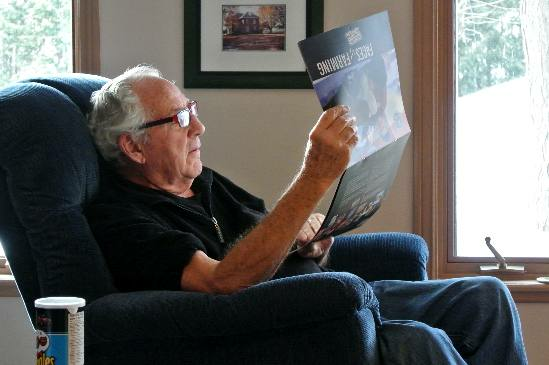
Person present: Yes